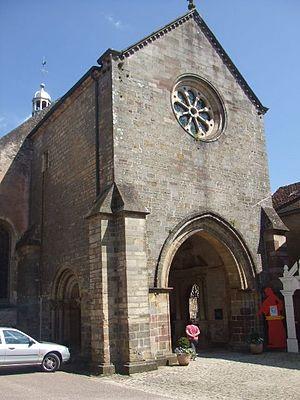
Il existe 171 basiliques mineures en France.
Faverney est une commune française située dans le département de la Haute-Saône, en région Bourgogne-Franche-Comté. Elle bénéficie du label de Cité de Caractère de Bourgogne-Franche-Comté.